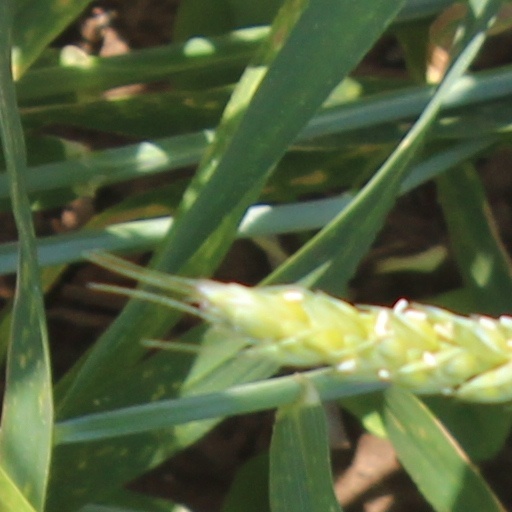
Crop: wheat